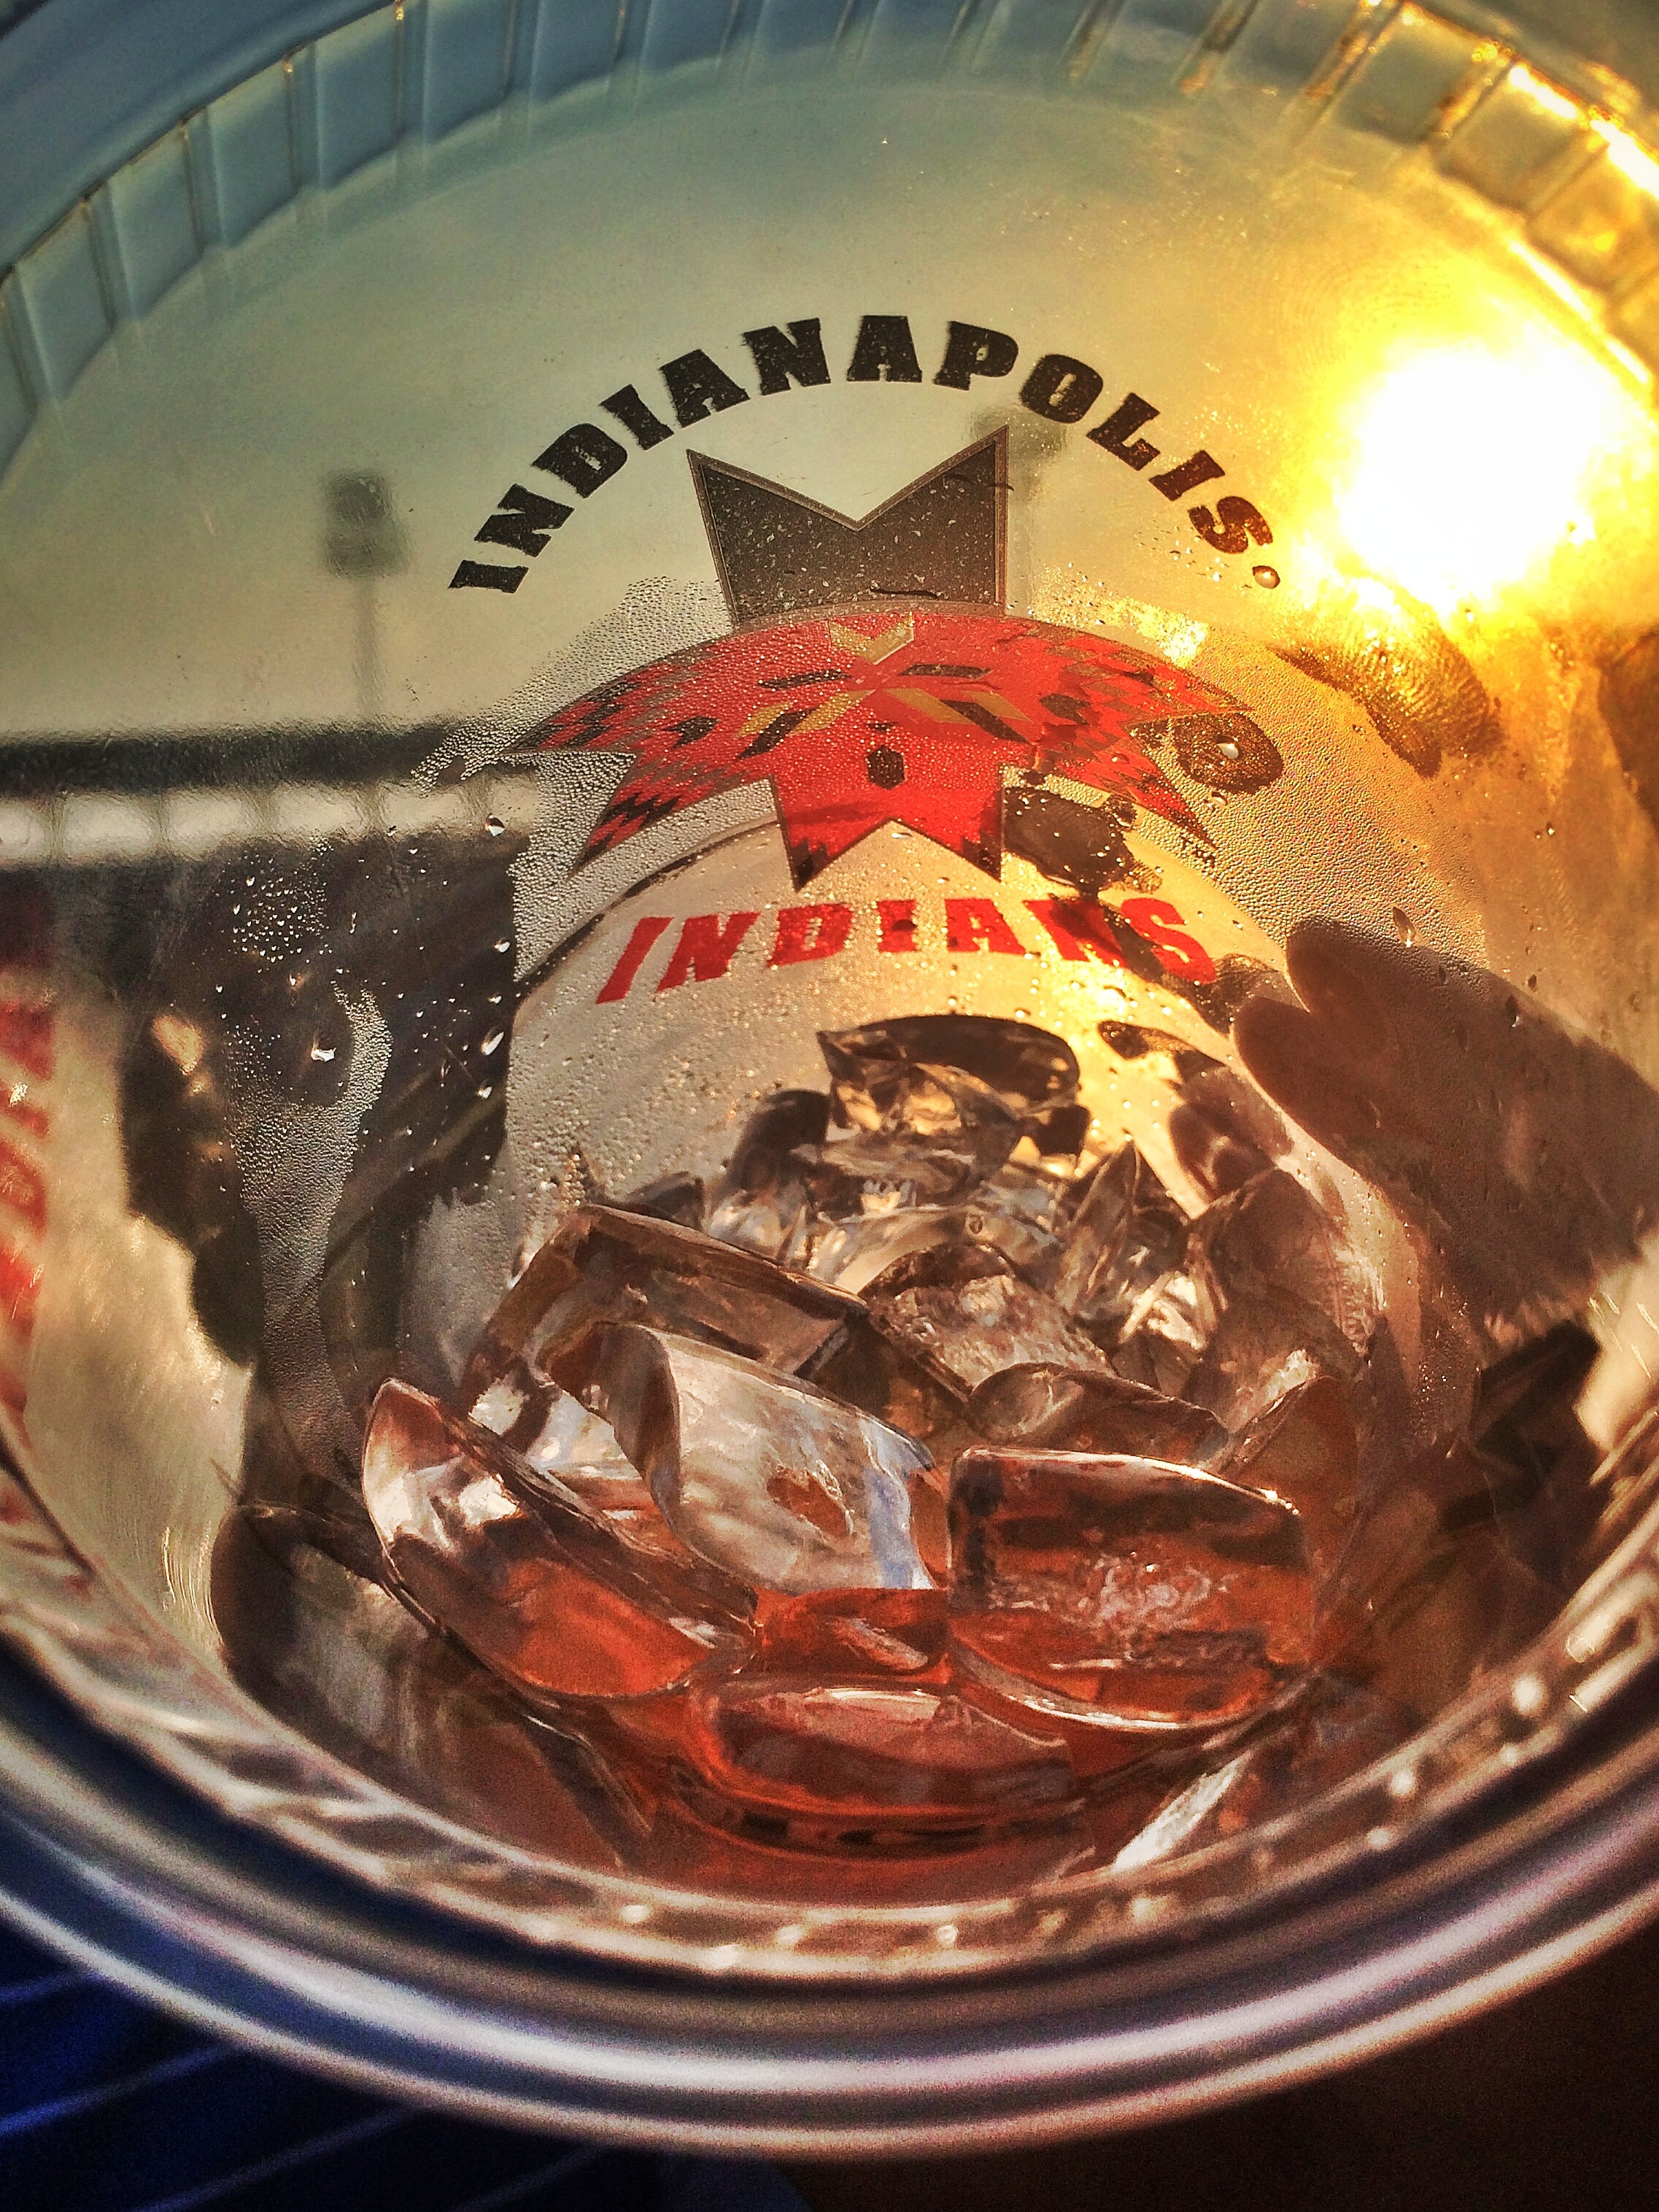
food, cool image, cool photo